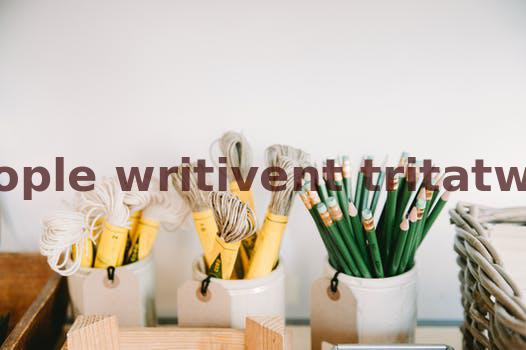
Label: Watermark